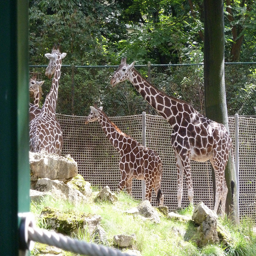
A group of giraffe looking at something in a zoo pen.
four giraffes stand behind a tall fence in the grass
Four giraffes standing in the grass in their enclosure.
Four giraffes in a grassy area next to a fence.
A group of giraffes in an enclosed area.